Cletus Kasady

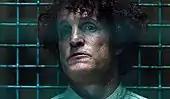
Woody Harrelson as Cletus Kasady in "Venom"

Cletus Kasady appears in films set in Sony's Spider-Man Universe, portrayed by Woody Harrelson. This version is a victim of extreme physical and psychological abuse dealt by his mother, father, and grandmother, the last of whom he eventually killed to escape the abuse, and became a serial killer because the media labeled him a monster and canonized his abusers. After being captured by authorities, he was placed on death row in San Quentin Prison after California's governor decided to end the state's moratorium on executions in light of the exceptionally horrific nature of Kasady's crimes.